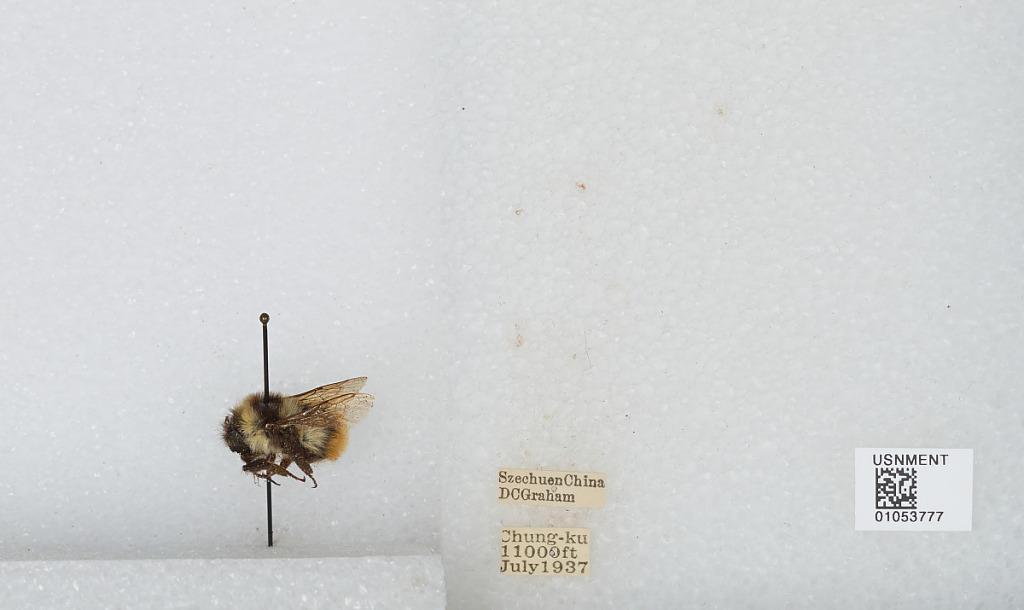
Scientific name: Bombus sp.
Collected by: D. Graham
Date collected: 1937-7-
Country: China
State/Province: Sichuan
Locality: Chung-ku